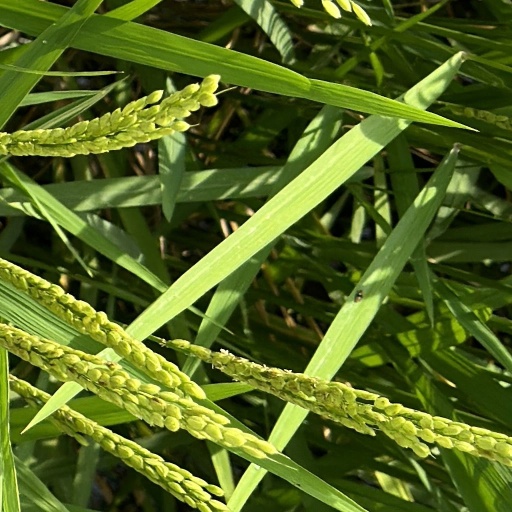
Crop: rice